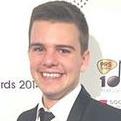
Age: 22